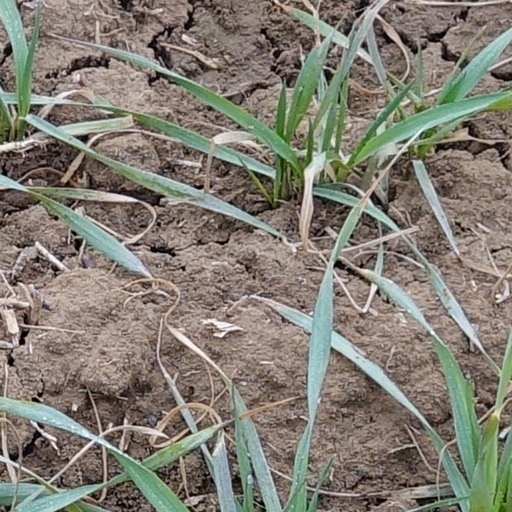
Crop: wheat